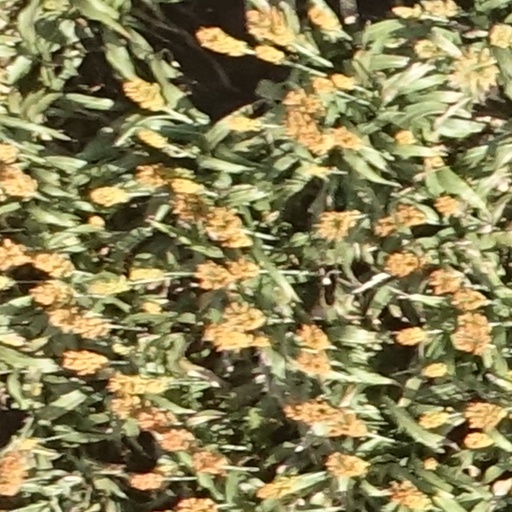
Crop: sorghum